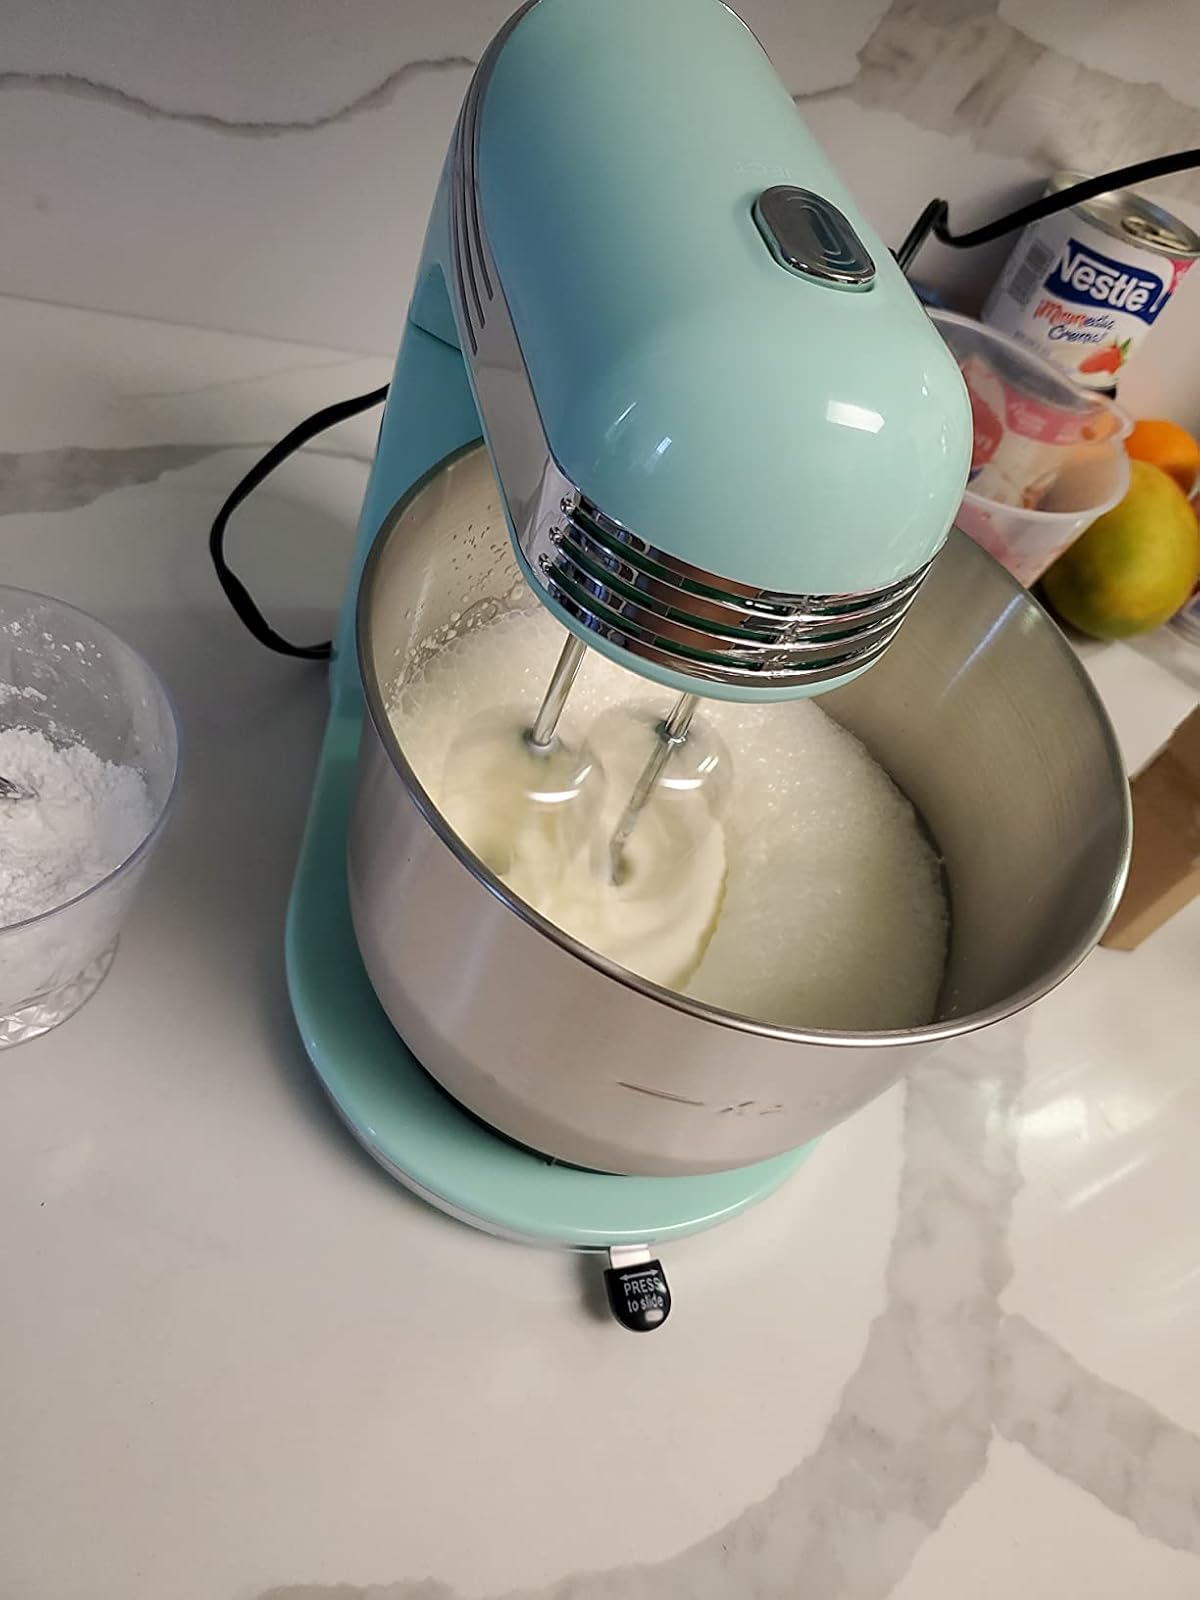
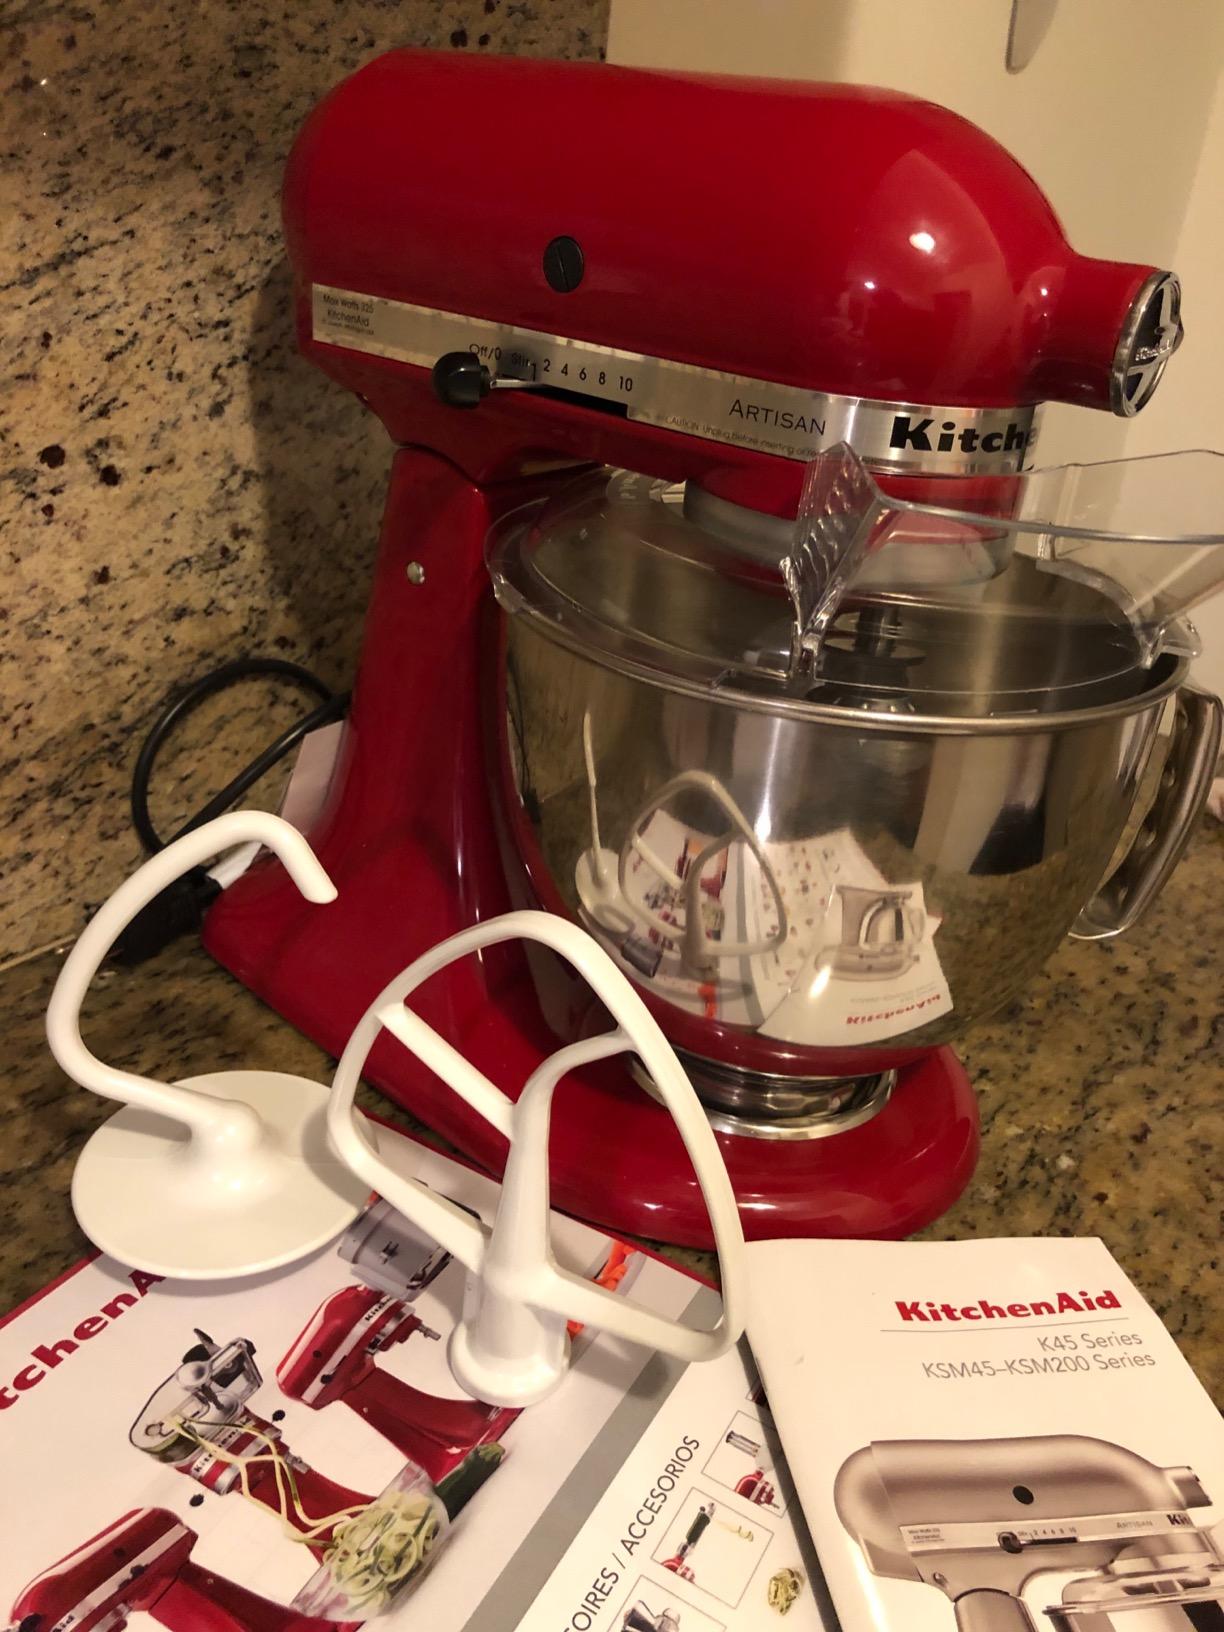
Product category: items_mixer
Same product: no